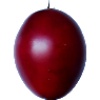
Label: tamarillo